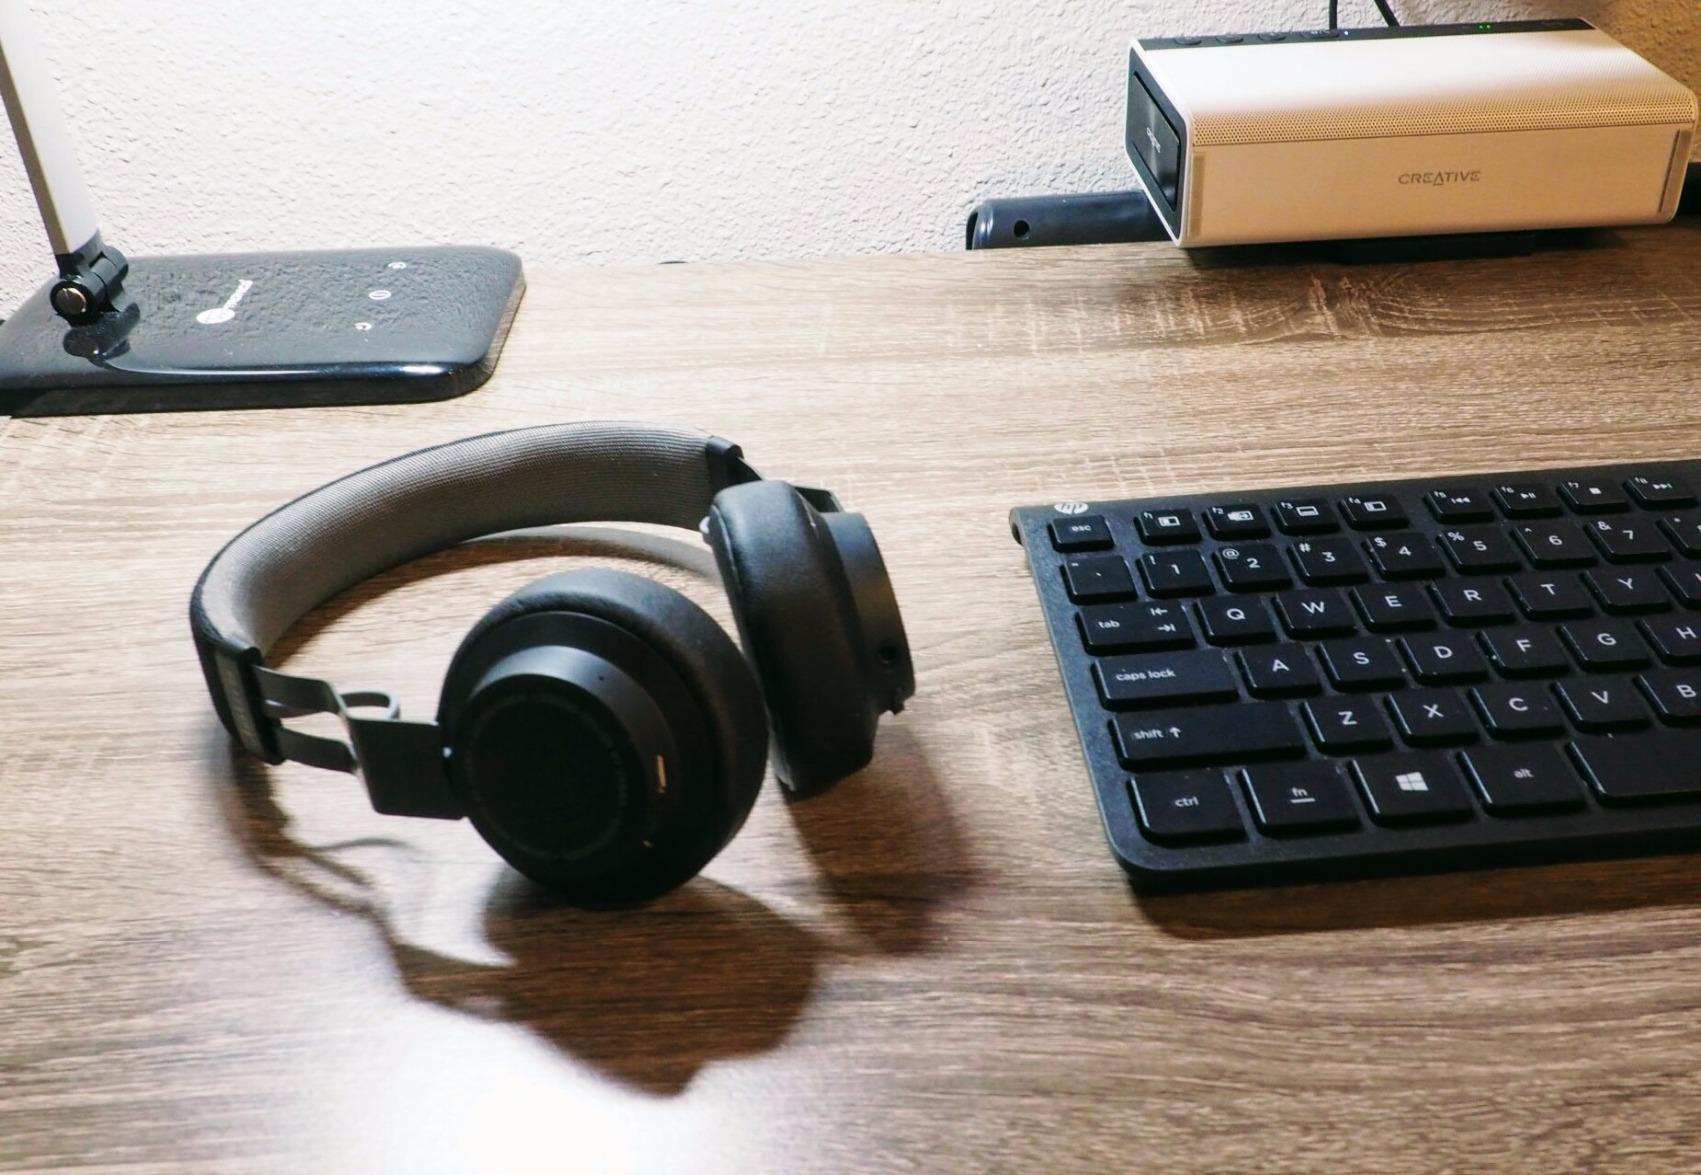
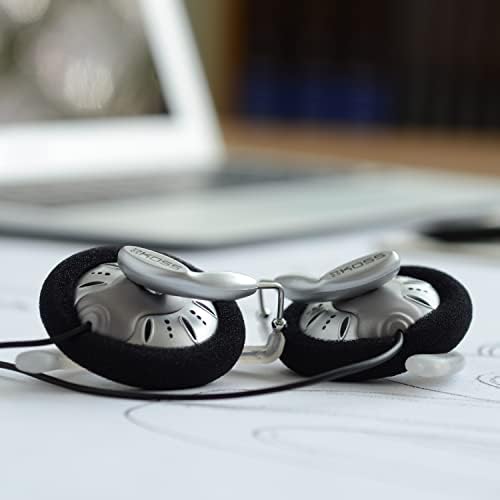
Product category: headphones
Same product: no